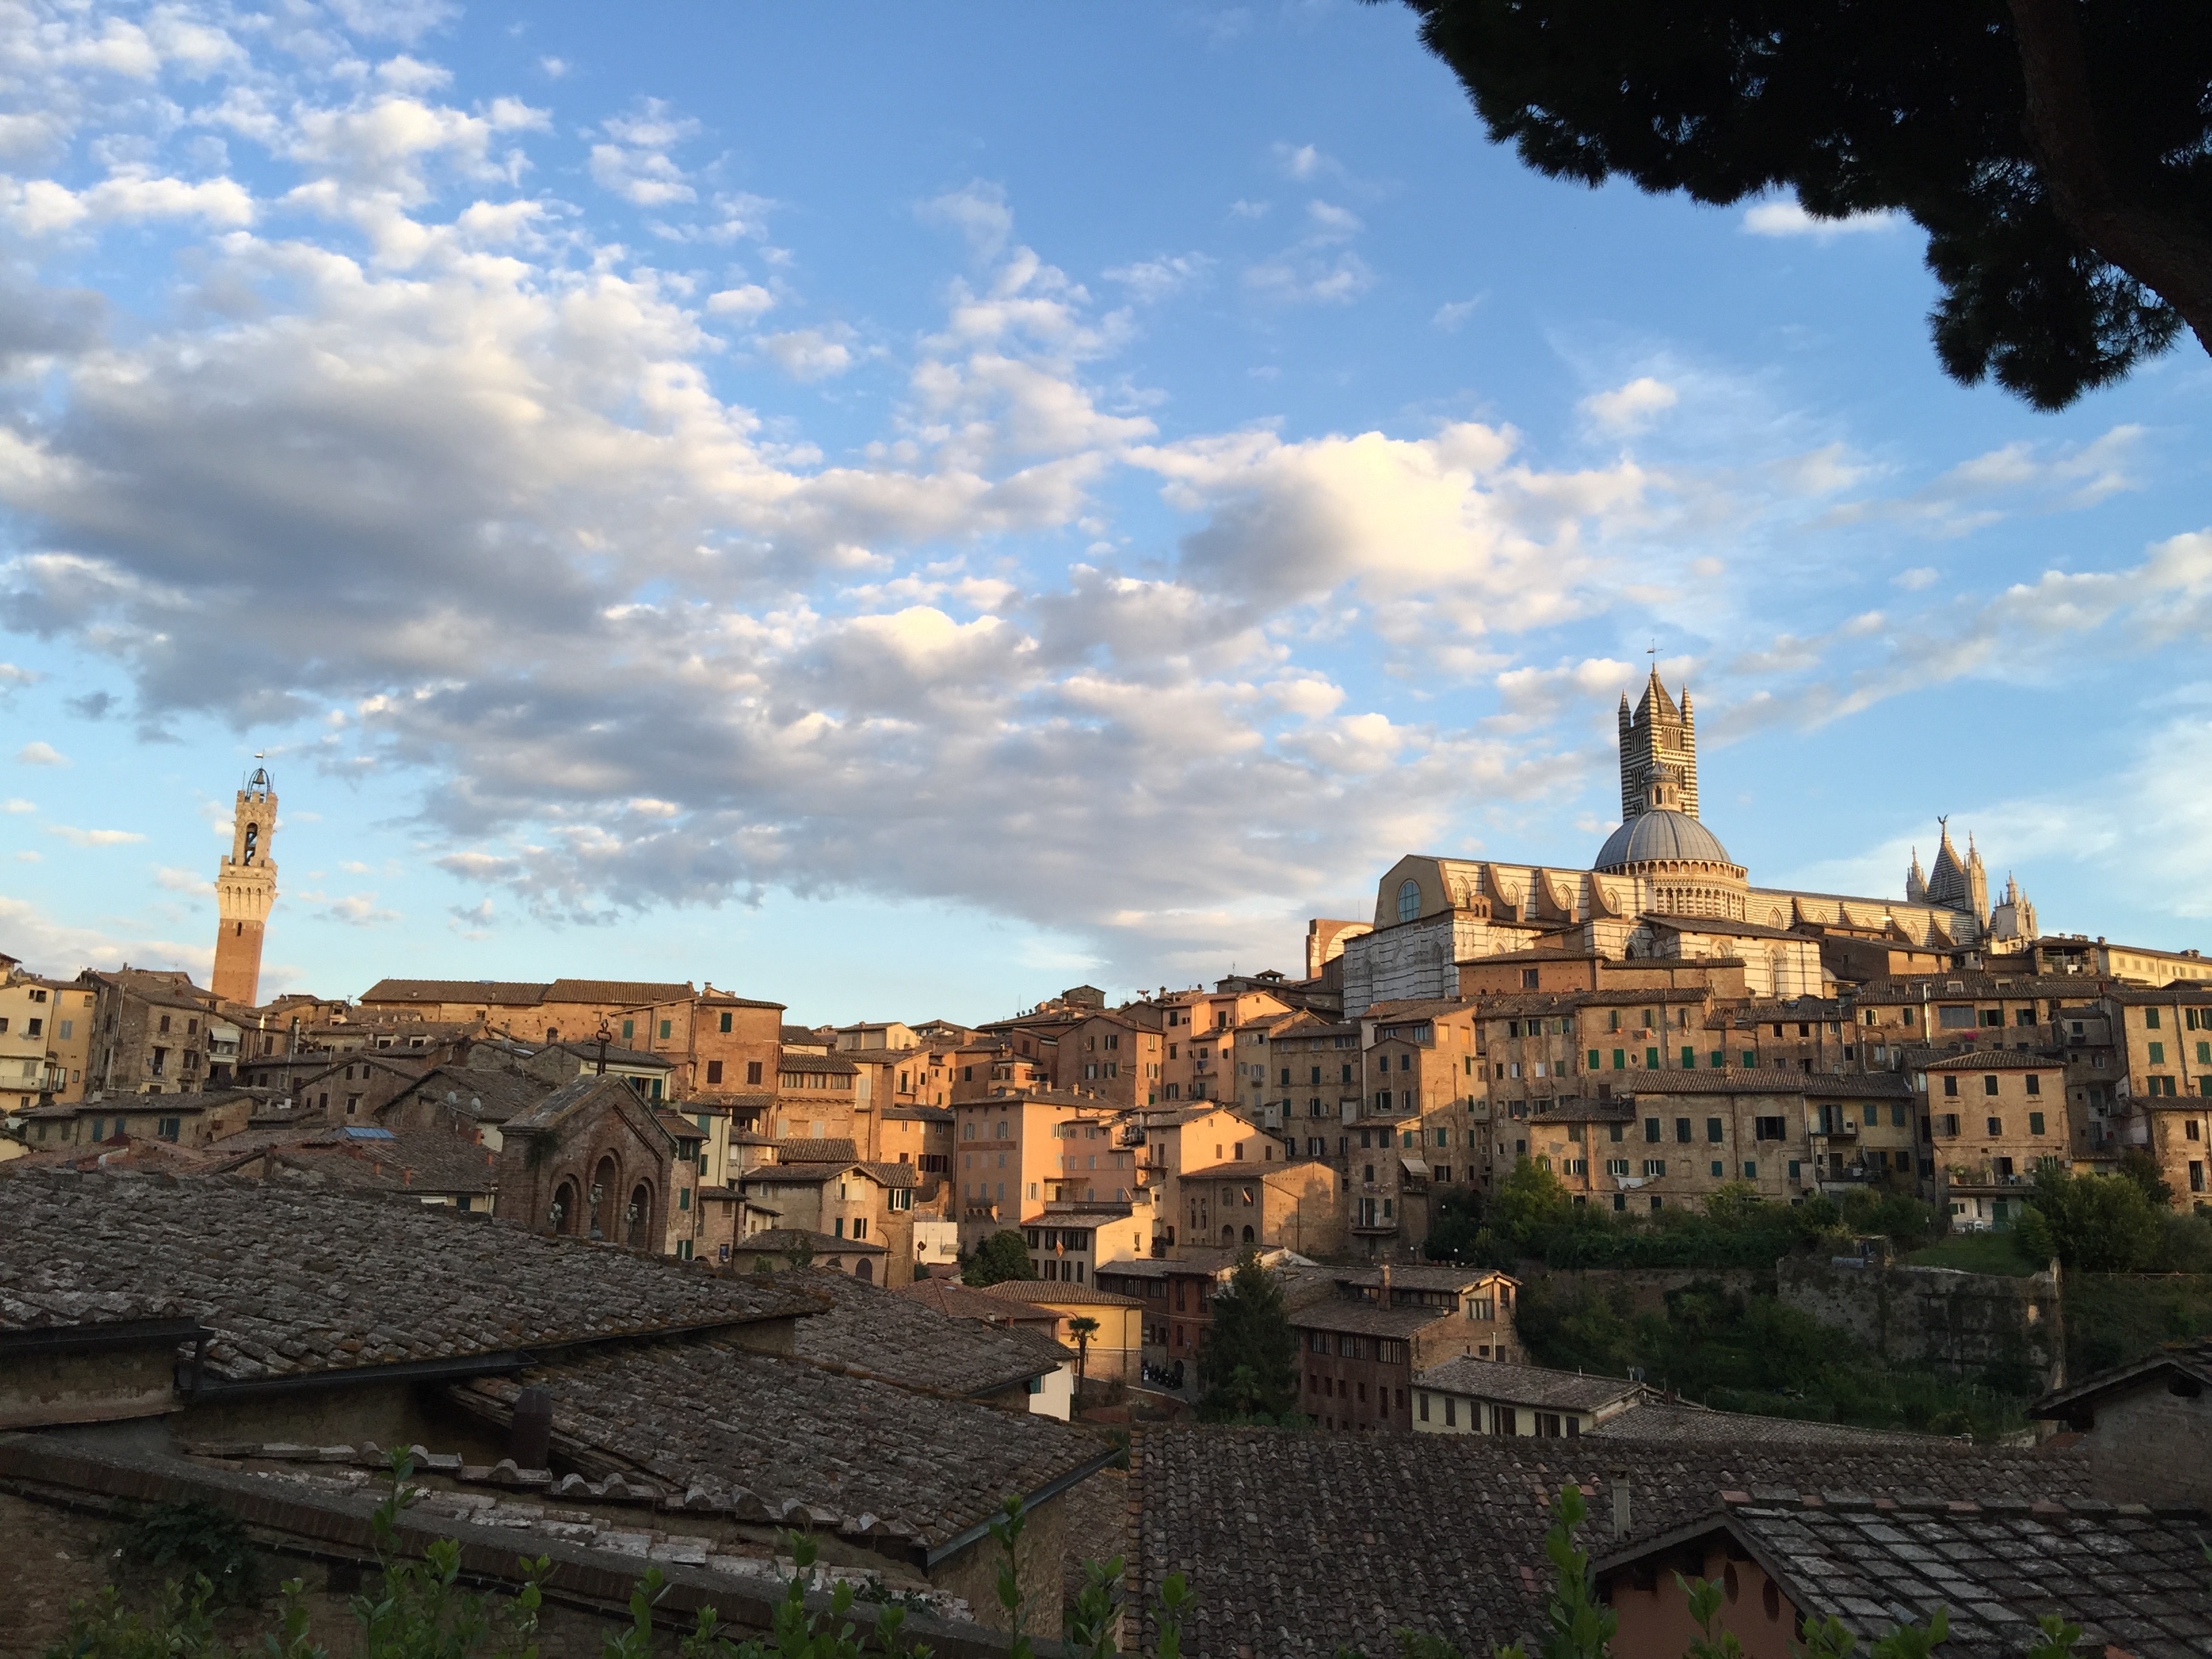
historic site, landmark, ruins, town, archaeological site, building, human settlement, ancient history, fortification, castle, unesco world heritage site, cityscape, temple, ancient rome, place of worship